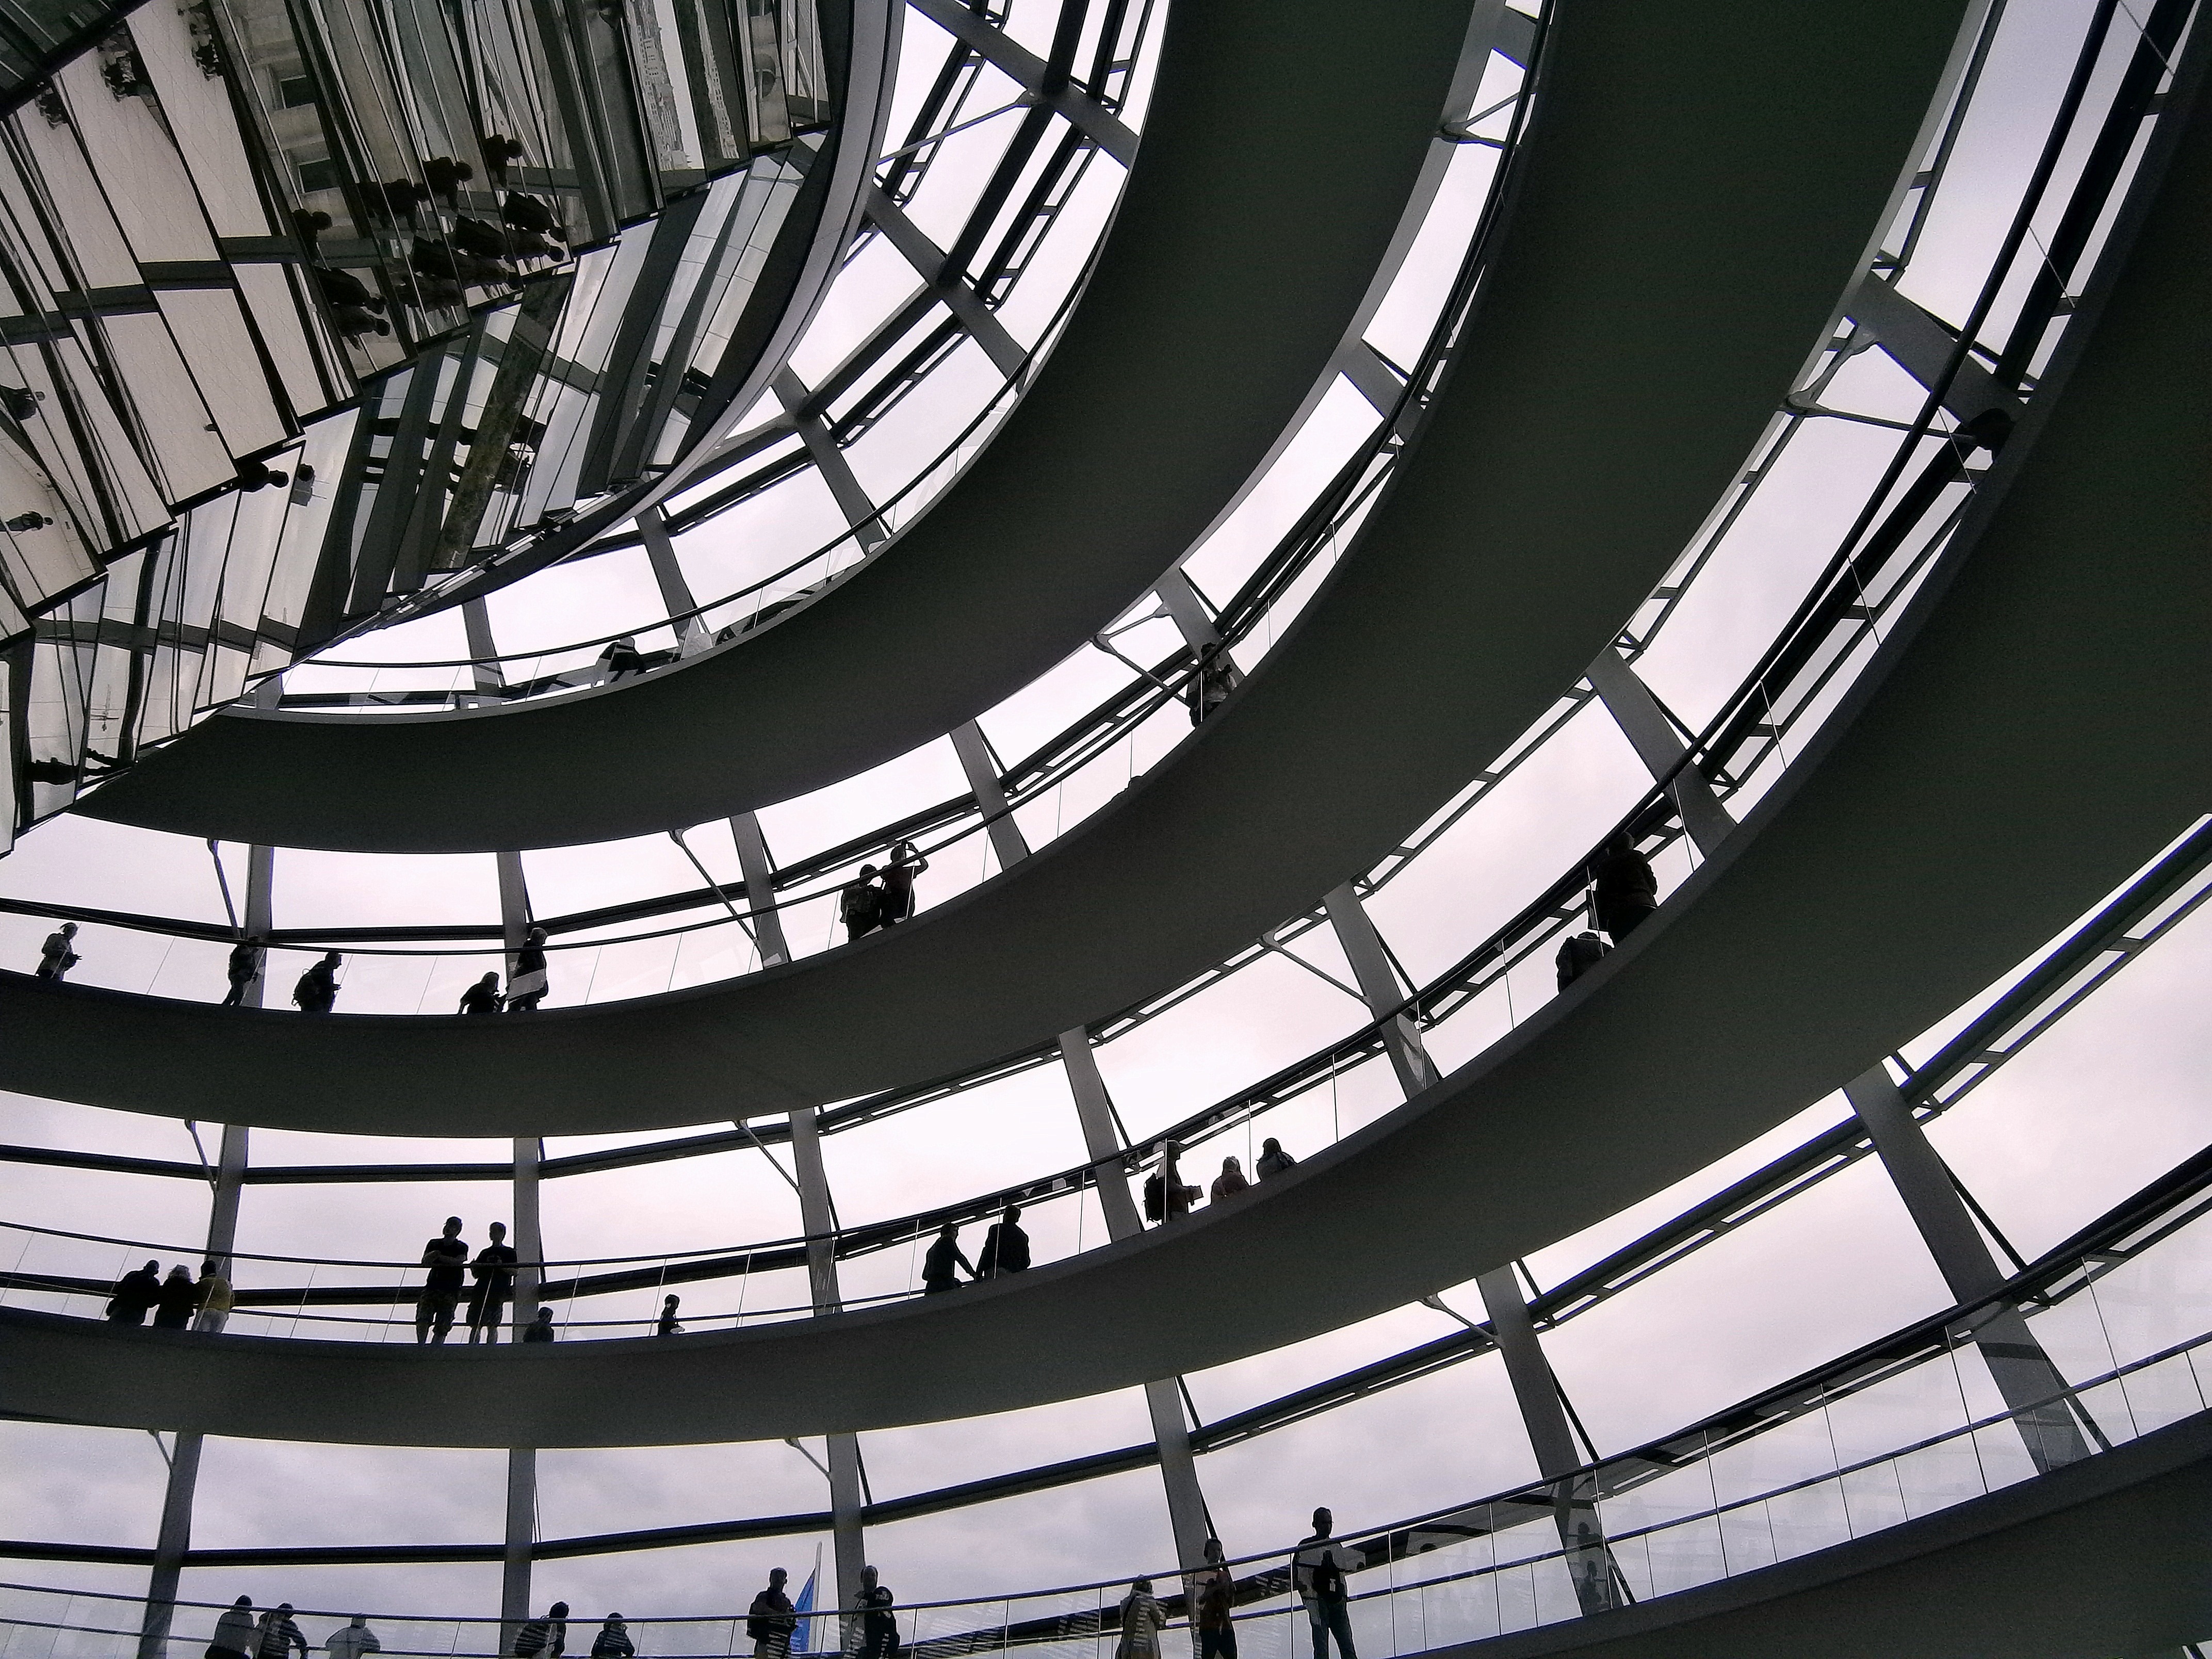
architecture, structure, photography, spiral, window, building, tourist, arch, line, reflection, facade, stadium, circle, capital, design, symmetry, mirror, germany, berlin, government, dome, shape, policy, reichstag, glass dome, daylighting, sport venue